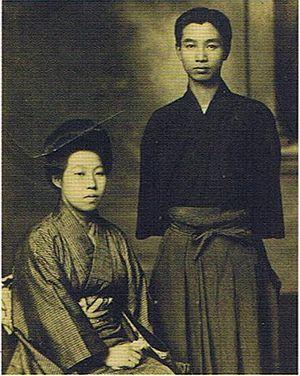
Toyohiko Kagawa, né le 10 juillet 1888 à Kōbe et décédé à l'âge de 71 ans le 23 avril 1960, est un pacifiste, réformateur et écrivain chrétien japonais. Son œuvre écrite s'intéresse aux différentes façons d'employer les principes chrétiens dans la société et le monde des entreprises. Sa vocation à aider les pauvres le mena à vivre parmi eux. Il est également le fondateur d'hôpitaux, d'écoles et d'églises.